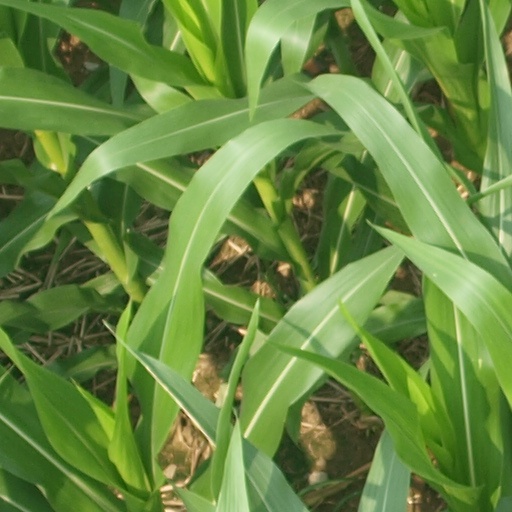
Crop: maize; corn